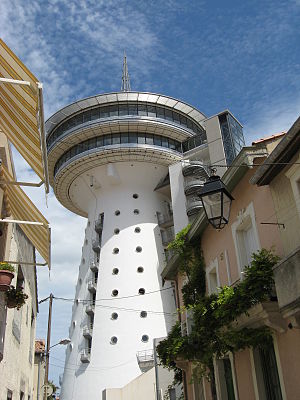
Phare de la Méditerranée
Le Phare de la Méditerranée
Phare de la Méditerranée er et observationstårn beliggende i centrum af den franske by Palavas-les-Flots ved middelhavskysten.